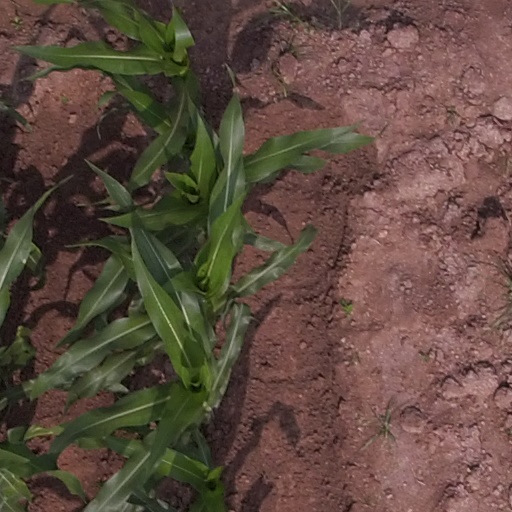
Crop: maize; corn